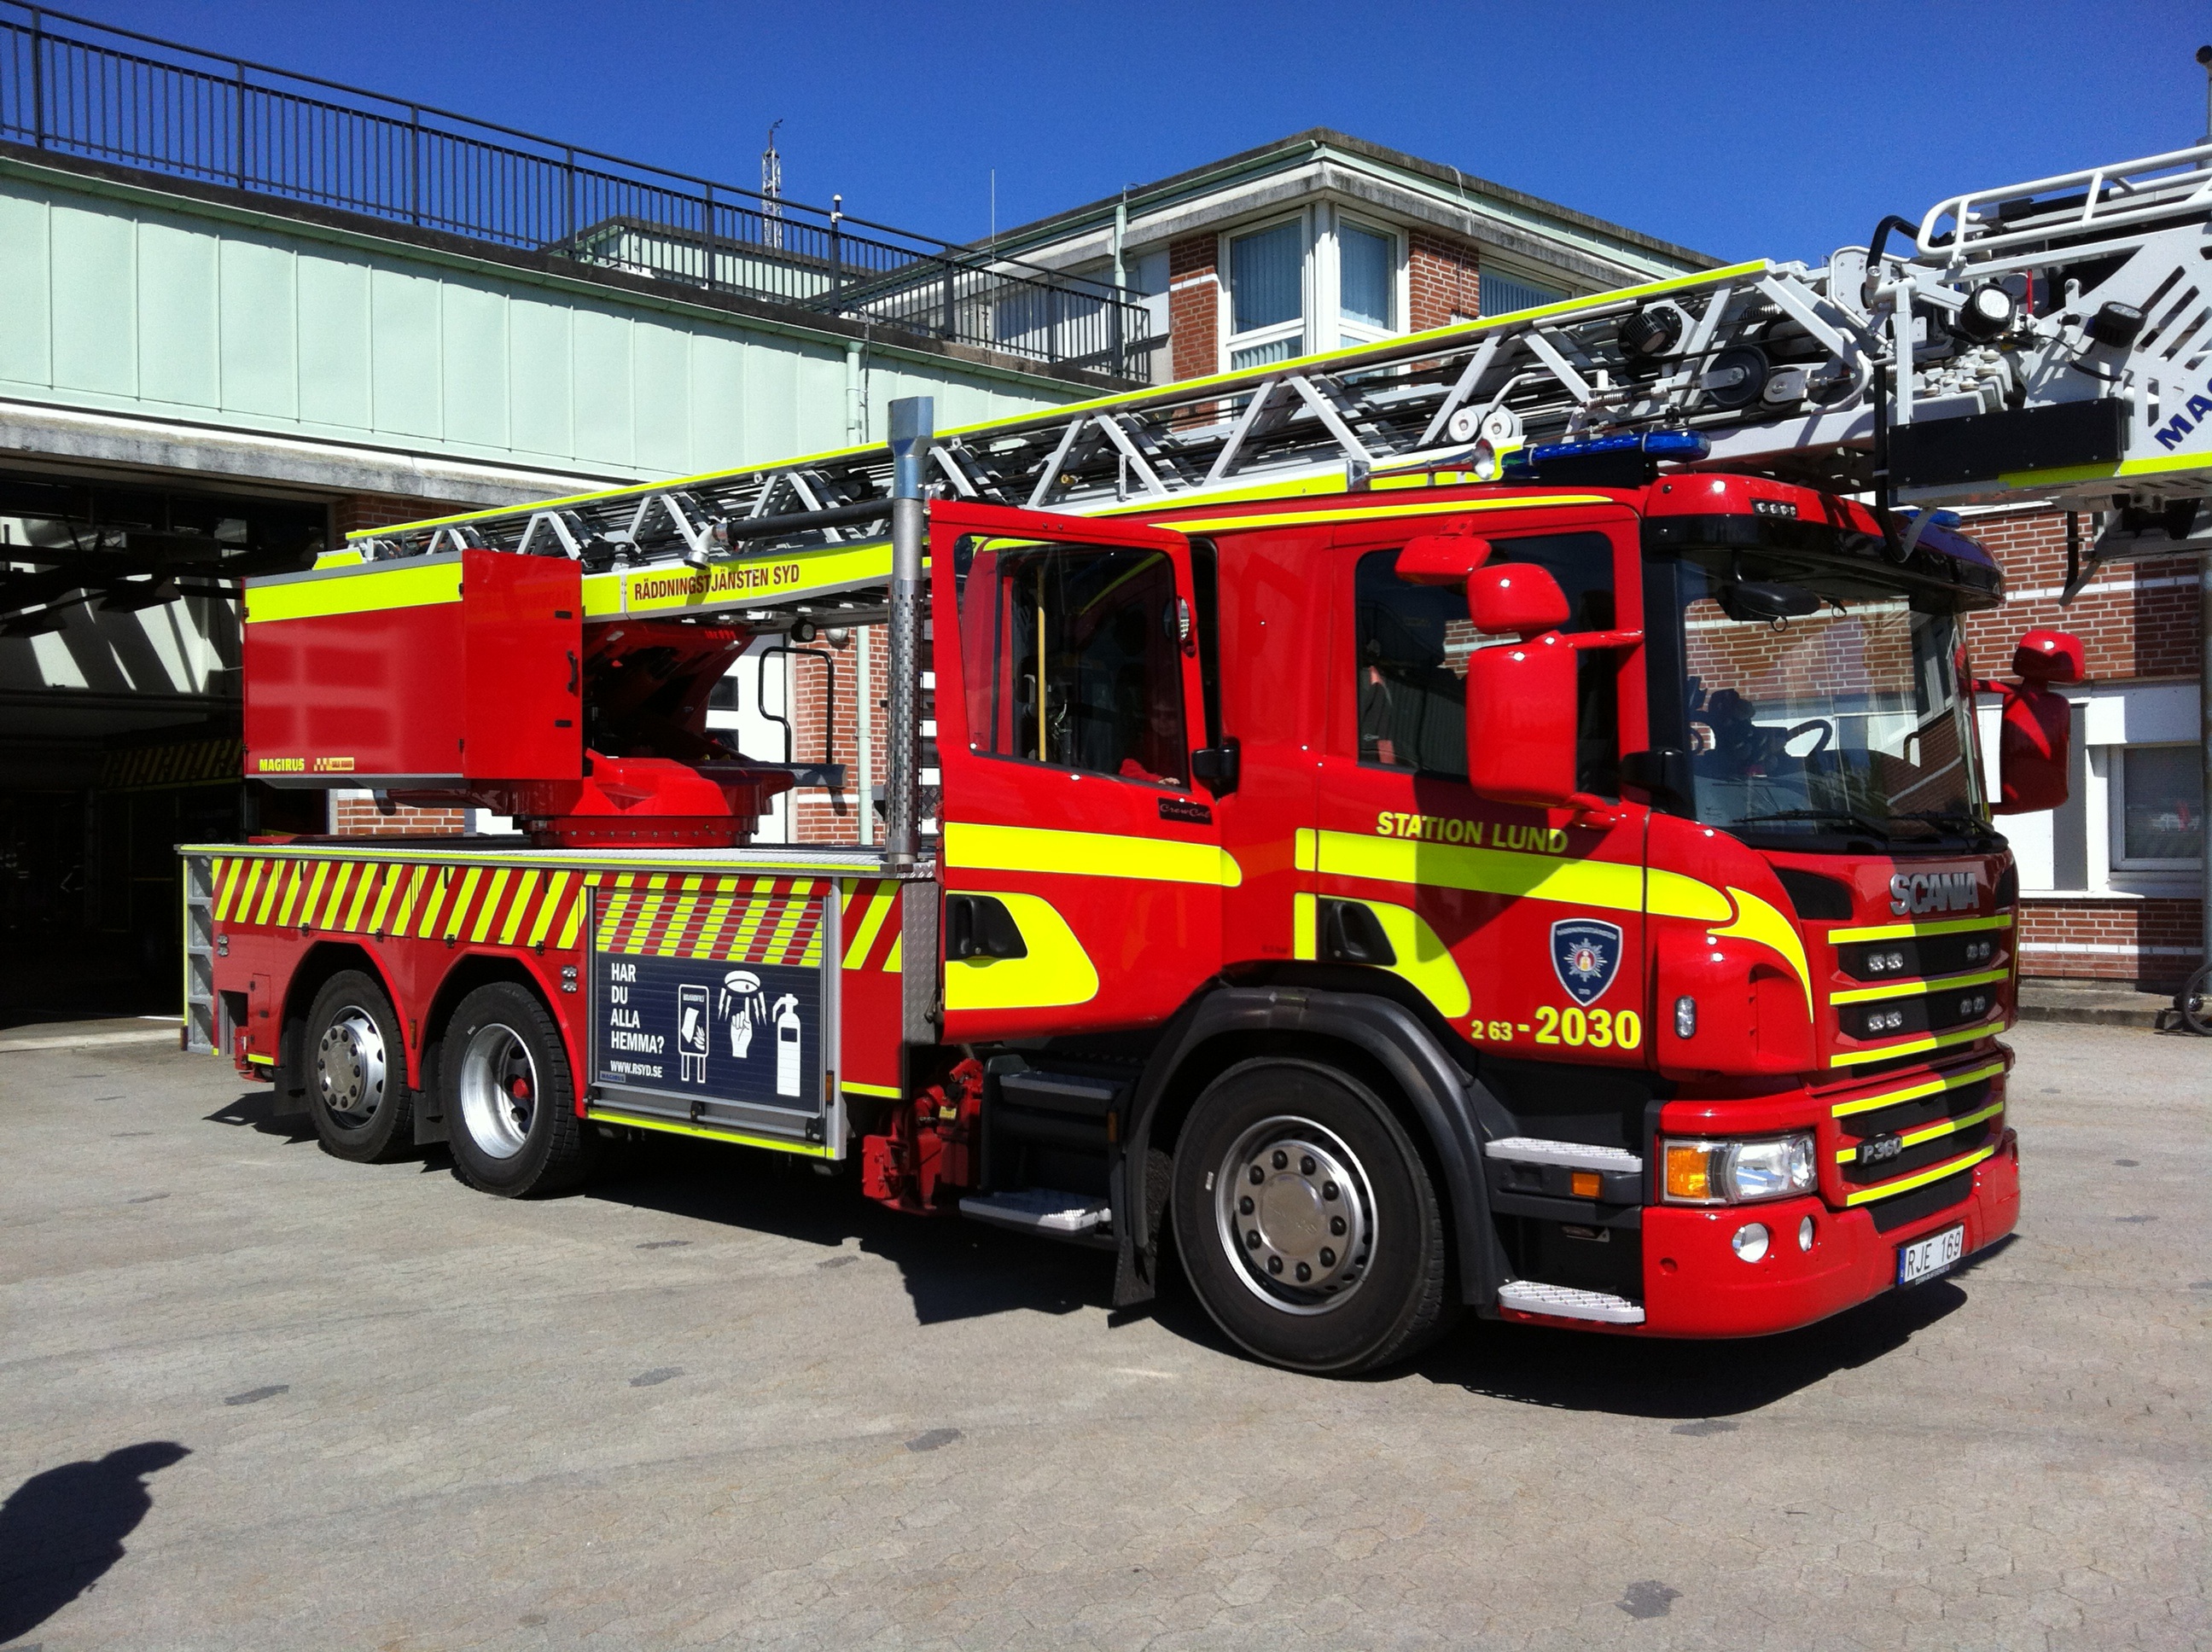
transport, truck, red, vehicle, fire, ladder, emergency service, fire department, emergency, firefighter, rescue, land vehicle, fire apparatus, emergency vehicle